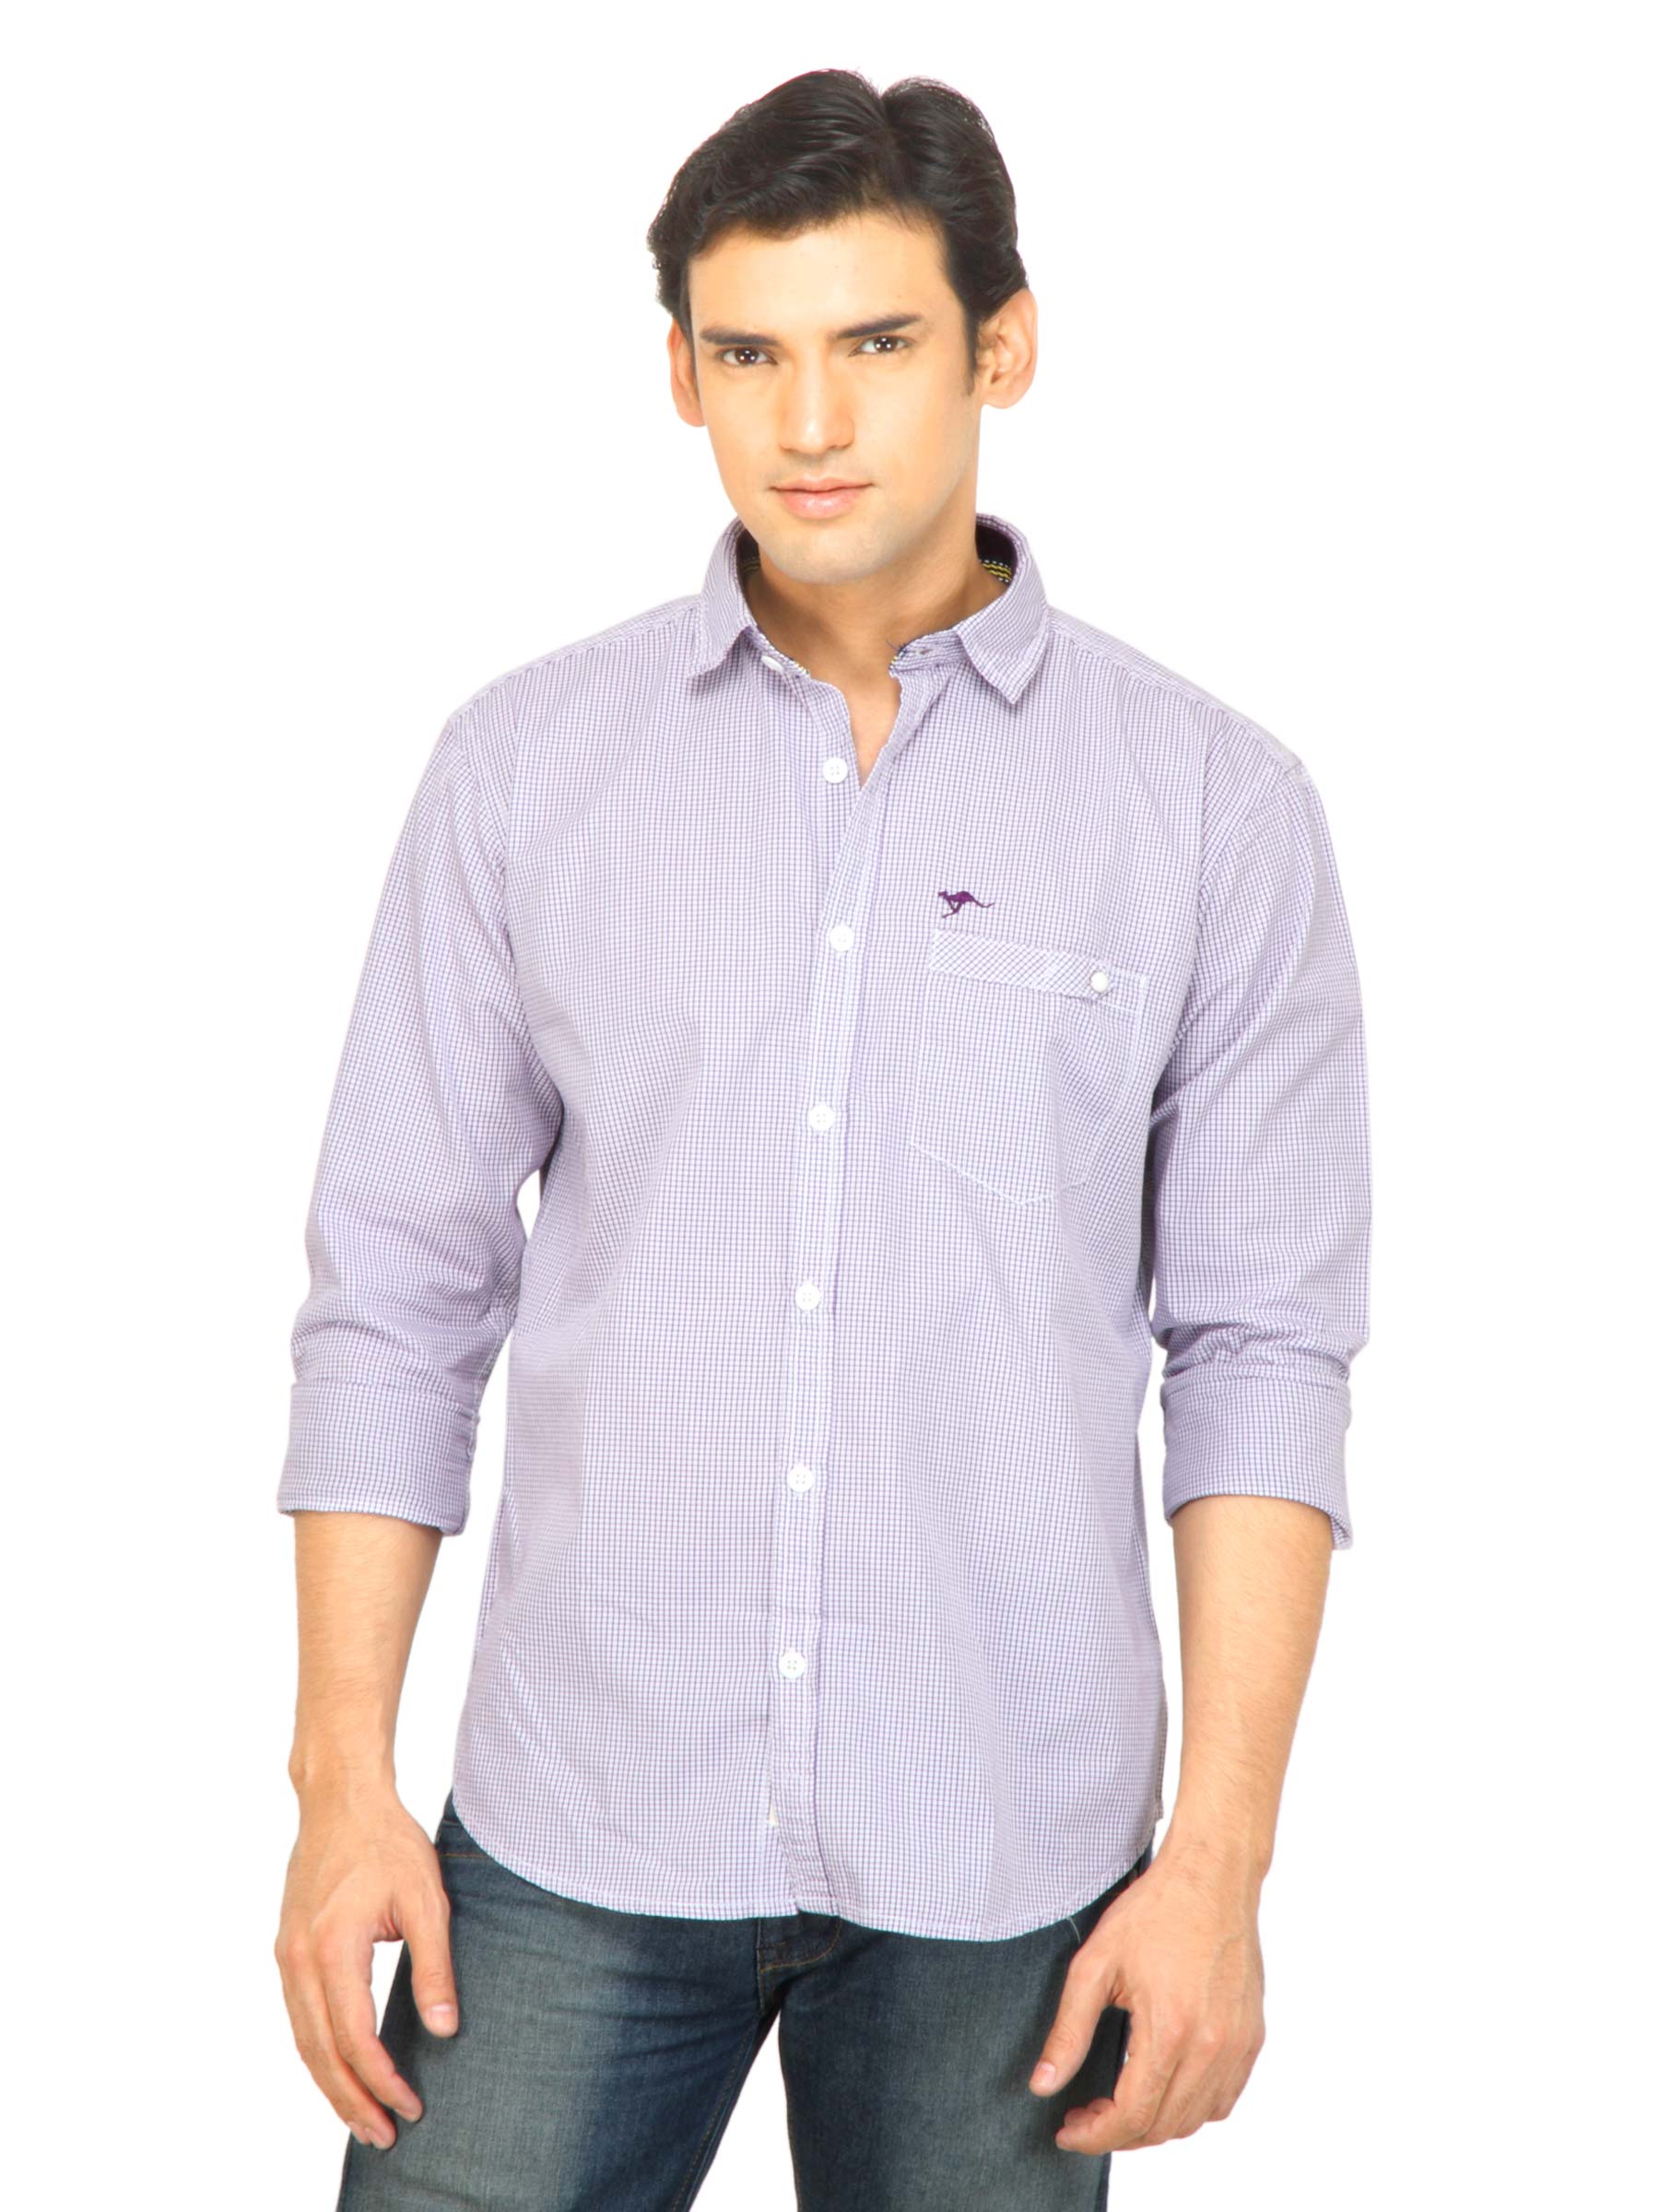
Highlander Men Check Blue Shirt
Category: Apparel / Topwear / Shirts
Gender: Men
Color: Blue
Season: Fall 2011
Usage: Casual